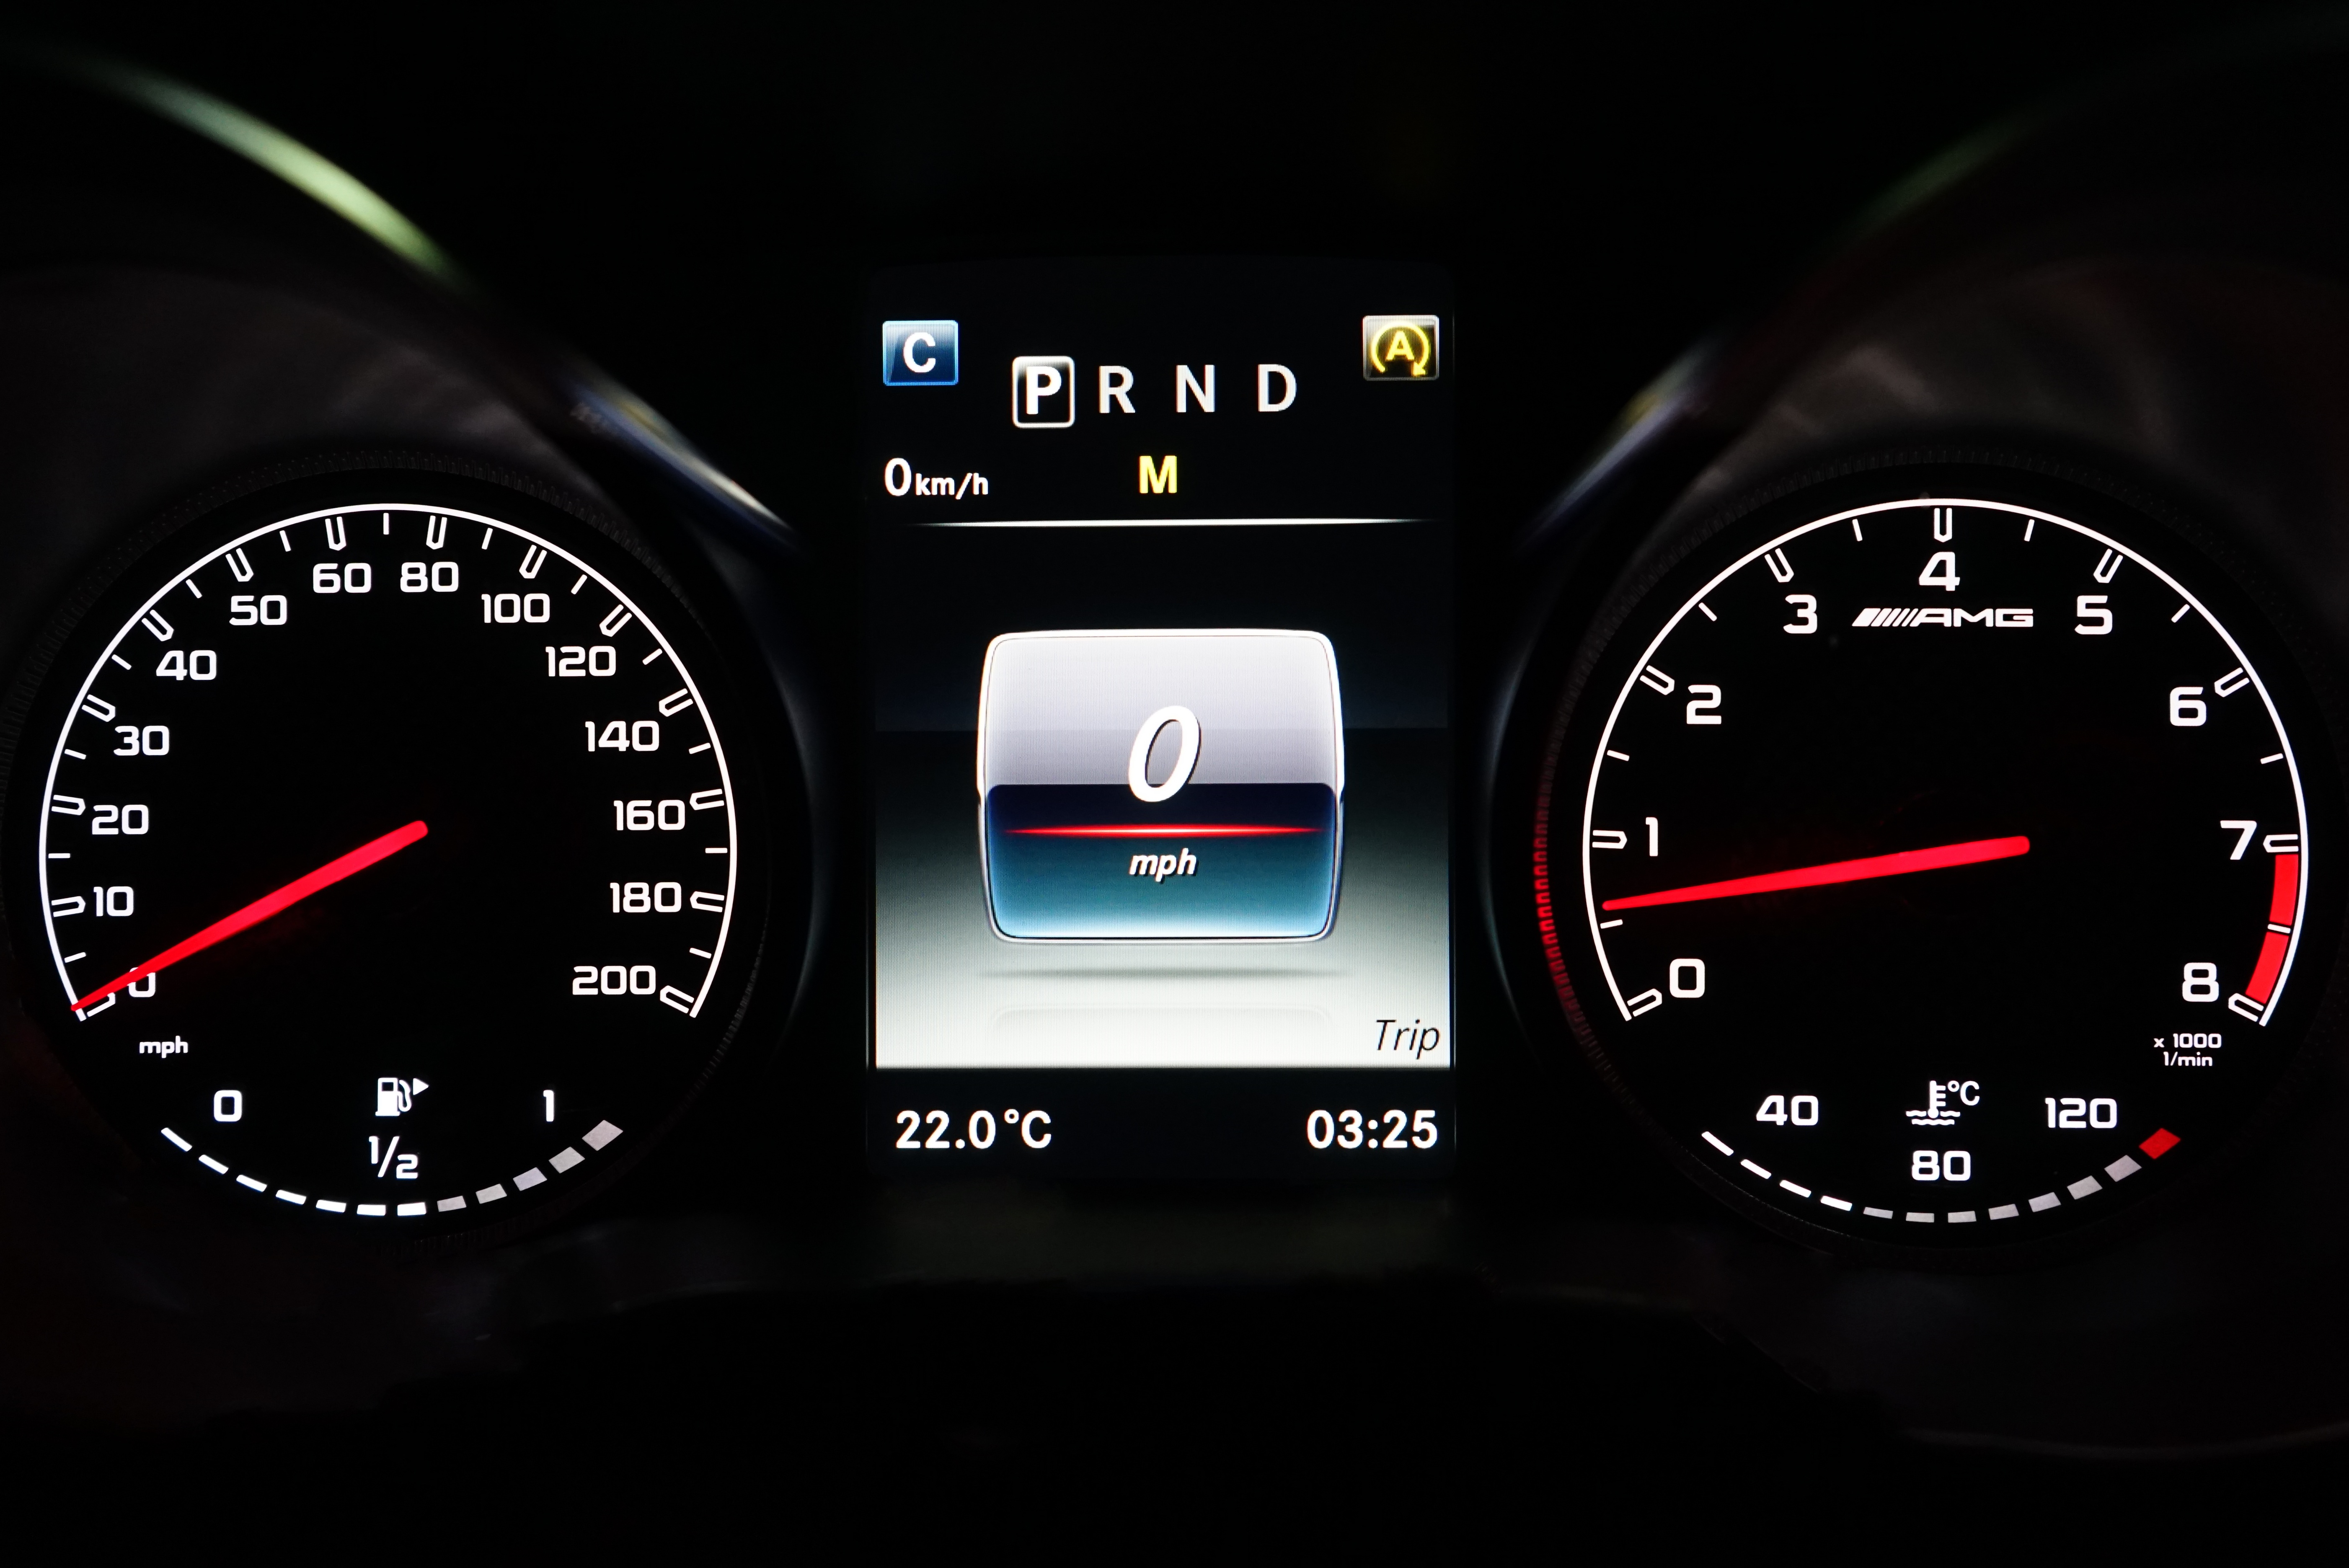
technology, car, automobile, interior, transport, vehicle, symbol, drive, auto, headlight, speed, modern, emblem, automotive, headlamp, race, power, luxury, design, logo, motor, sedan, style, mercedes, edition, fast, badge, mercedes benz, benz, stunning, sport utility vehicle, limited, land vehicle, amg gt, gts, formula one, lewis hamilton, automobile make, luxury vehicle, family car, executive car, mid size car